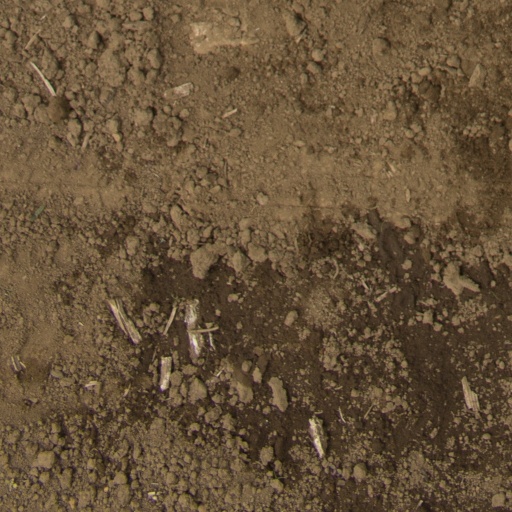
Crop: Jerusalem artichoke